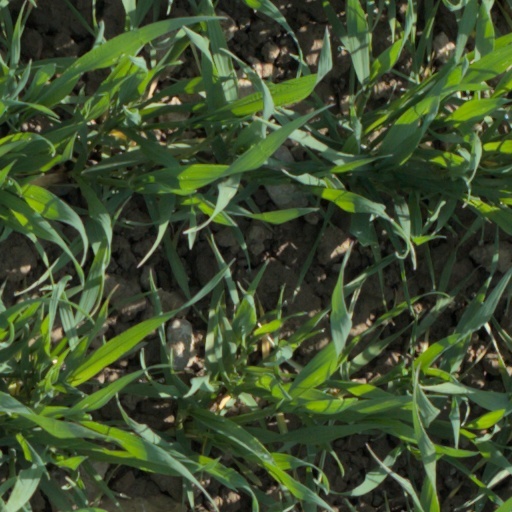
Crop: wheat